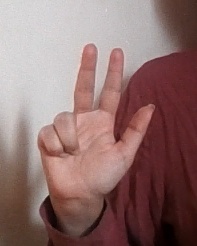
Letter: al